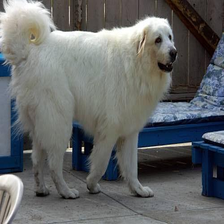
Species: dog
Breed: great pyrenees